Action Man: Robot Atak

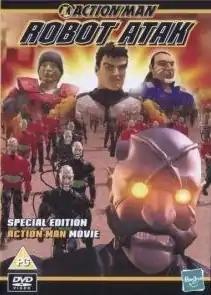
DVD cover

Action Man: Robot Atak is a 2004 American animated superhero film based on the Hasbro toy line Action Man. The film was produced by Arcana Digital and directed by John Moffett, Steven Burch and Chris Woods.